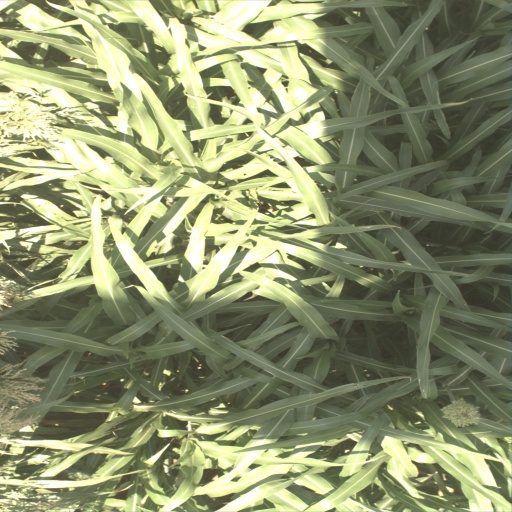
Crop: sorghum